More Than Friends (TV series)

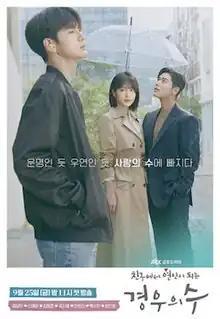
Promotional poster

More Than Friends is a South Korean television series starring Ong Seong-wu, Shin Ye-eun and Kim Dong-jun. It aired on JTBC from September 25 to November 28, 2020.